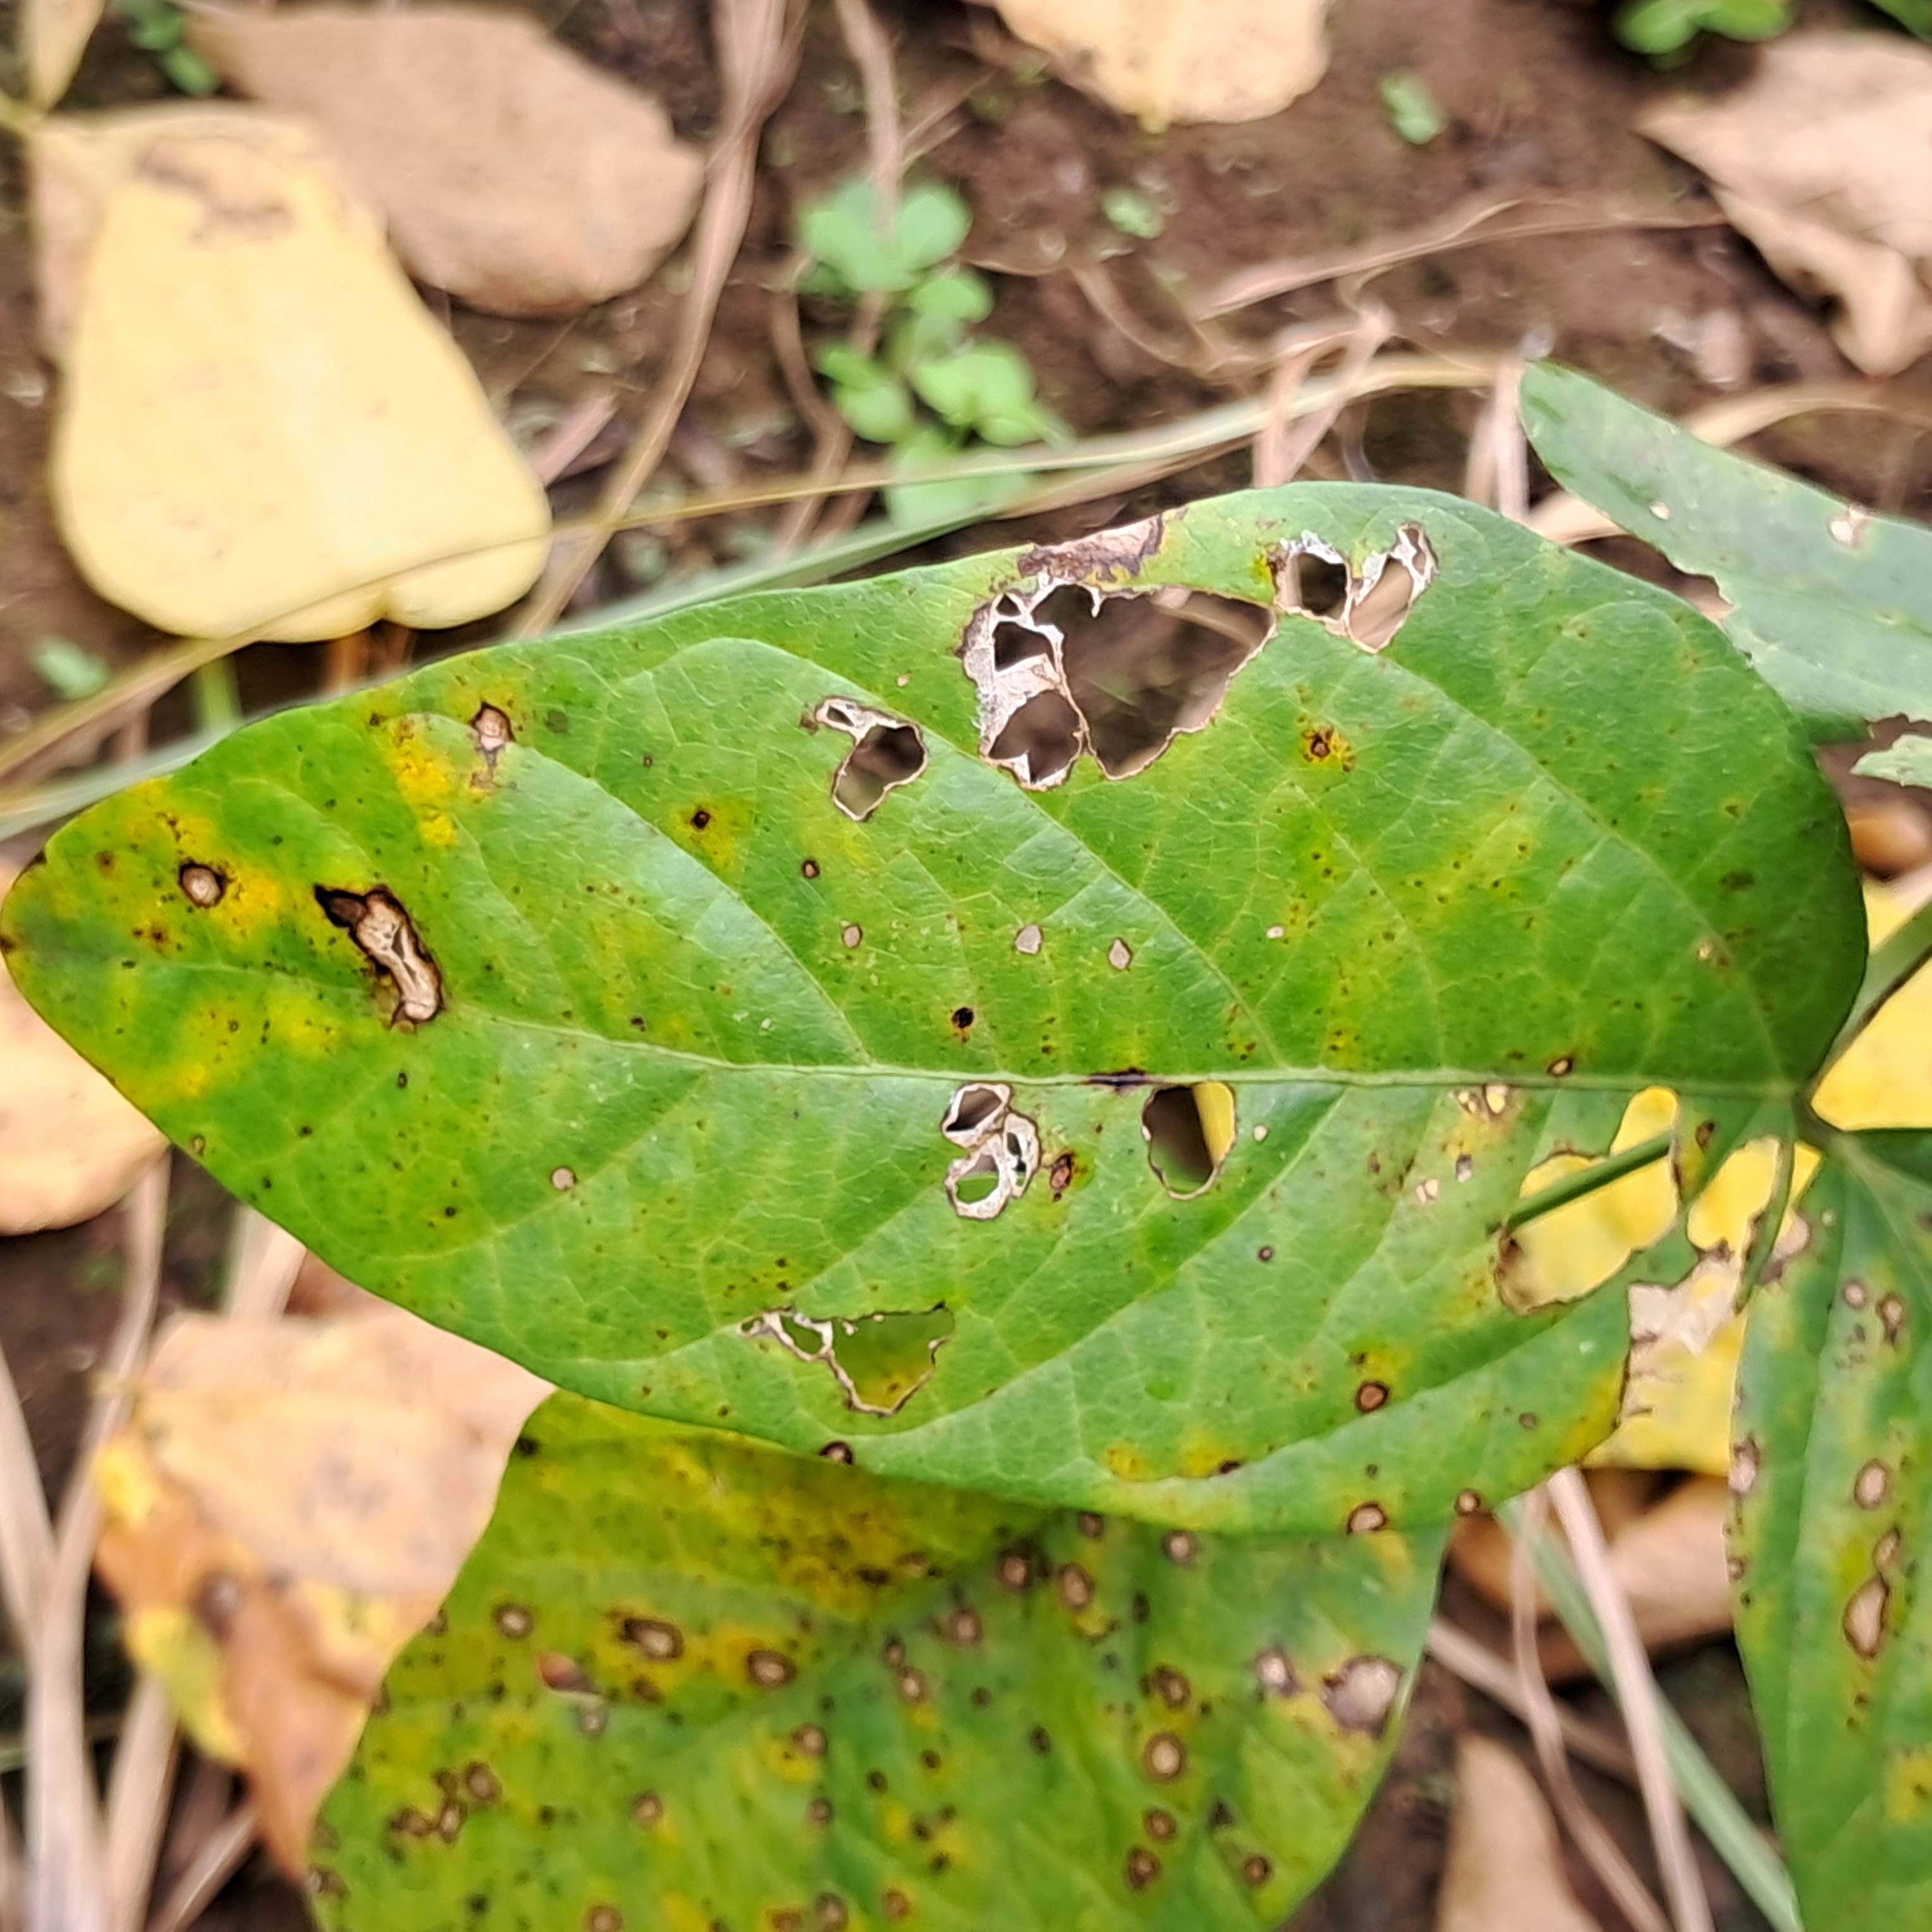
Label: Caterpillar_Semilooper_Pest